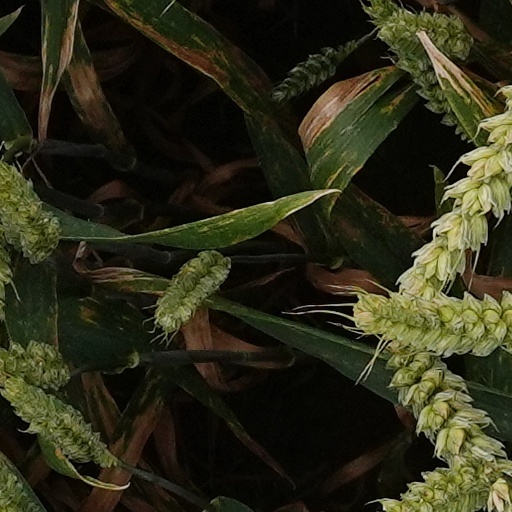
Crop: wheat